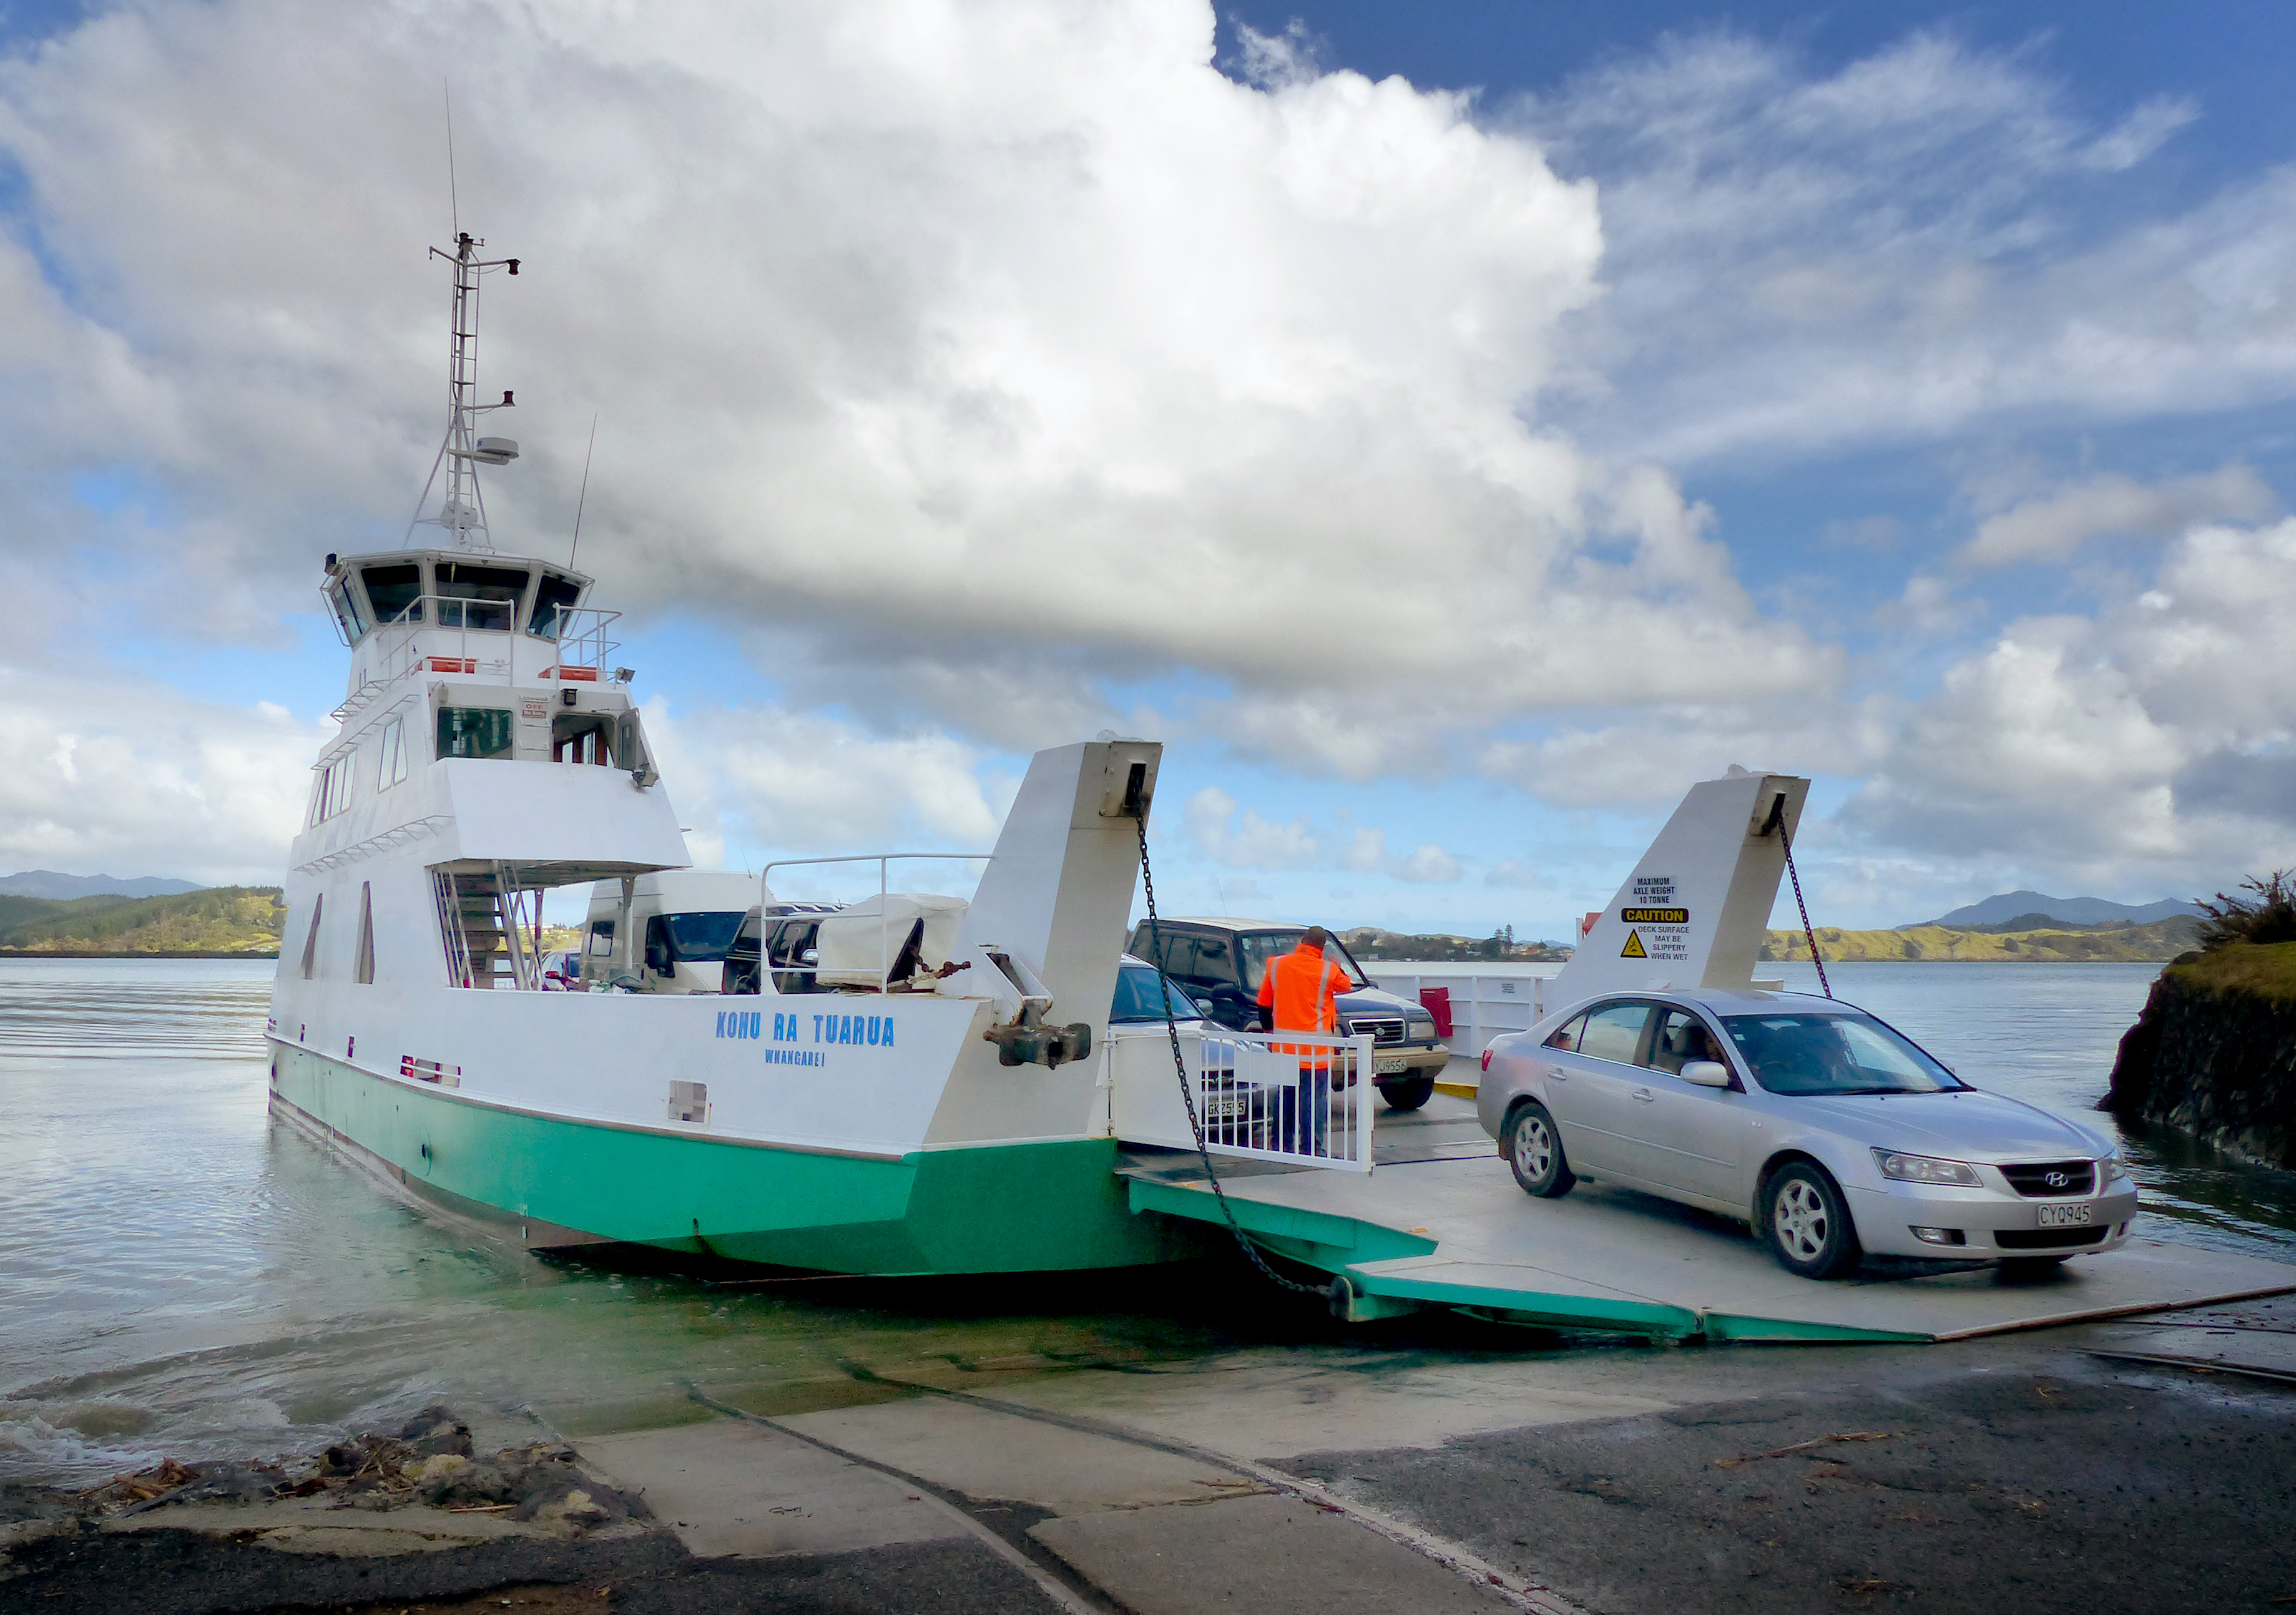
sea, coast, boat, ship, transport, vehicle, harbor, cargo ship, waterway, ferry, newzealand, lumixfz200, tugboat, watercraft, fishing vessel, passenger ship, carferries, bridgecxamera, freight transport